Wednesbury (UK Parliament constituency)

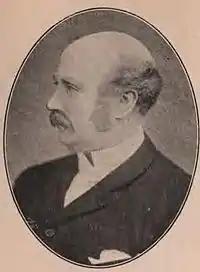
Isaacson

At the next general election in 1885, there had been large boundary changes, in particular the removal of West Bromwich to form a separate constituency. The sitting MP did not defend his seat: Brogden's liquidation had been gazetted in January 1884 due to the failure of the family business. In his place, the Liberals selected the Hon. Philip James Stanhope. The Conservatives selected Wilson Lloyd, who gained the seat for the party.